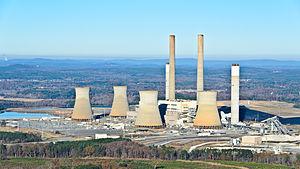
Le secteur de l'électricité aux États-Unis se caractérise par une large prédominance des combustibles fossiles : leur part dans la production d'électricité atteint 62,1 % en 2019, dont 23,3 % pour le charbon et 38,4 % pour le gaz ; la part du nucléaire est de 19,5 % et celle des énergies renouvelables de 18,1 %.
La centrale Bowen est une centrale thermique alimentée au charbon située dans l'État de Géorgie aux États-Unis.